Answer in natural language. Considering the relative positions, where is houseplant (highlighted by a red box) with respect to dark blue fabric sofa with cushions (highlighted by a green box)? Choose between the following options: right or left
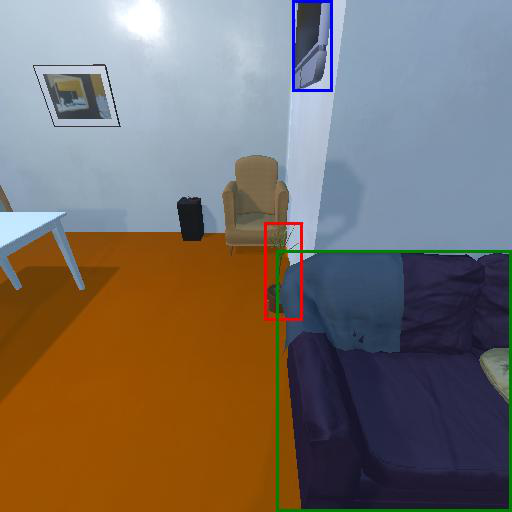
<answer>left</answer>